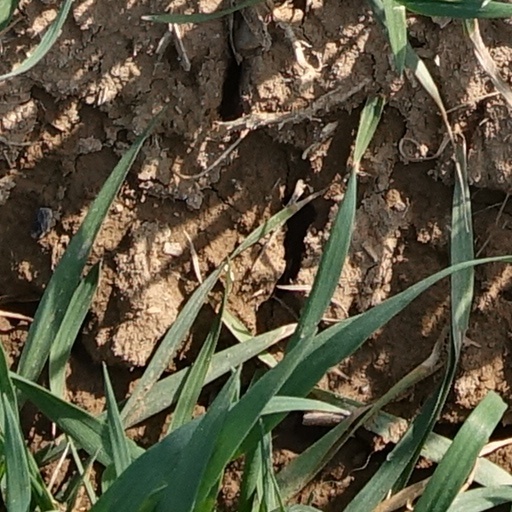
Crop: wheat